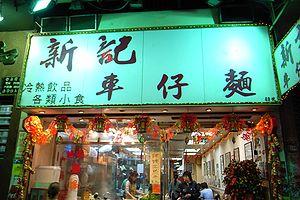
Les nouilles de charrette chinois simplifié : 车仔面 ; chinois traditionnel : 車仔麵 ; pinyin : Chēzǎi miàn ; cantonais Jyutping : Ce1zai2 min6ou ; cantonais Yale : Chējái mihn ou cart noodles sont une spécialité de nouilles originaire de Hong Kong et Macao.